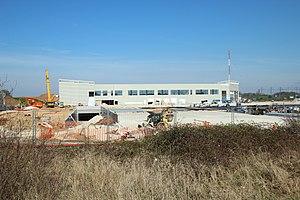
Chantier de construction du magasin Costco dans le parc d'activité de Courtabœuf 8 à Villebon-sur-Yvette en France.
Costco Wholesale Corporation est une société de commerce de détail opérant une chaîne de distribution fonctionnant sur le principe de club-entrepôt avec adhésion. Opérant 715 entrepôts à travers le monde en 2016, son siège social est situé à Issaquah, État de Washington, aux États-Unis.